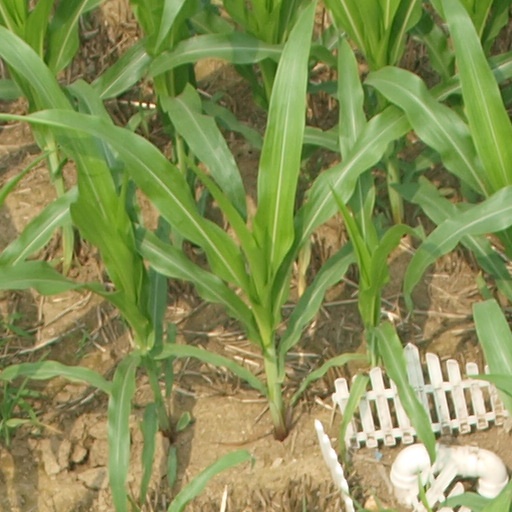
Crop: maize; corn